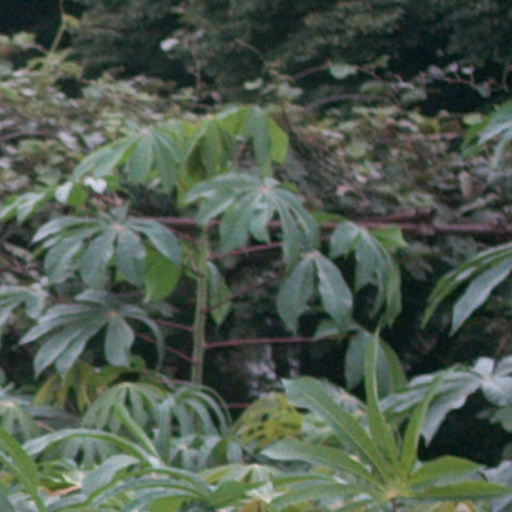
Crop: cassava